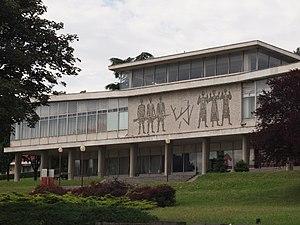
Le musée d'histoire de la Yougoslavie a été créé en 1996 à la suite d'une décision du gouvernement de la République fédérale de Yougoslavie réunissant en une même entité le Centre mémoriel « Josip Broz Tito » et le Musée de la Révolution. Le musée est aujourd'hui constitué de quatre ensembles : la Kuća cveća, le Stari muzej, le Muzej 25. maj et une galerie situé sur la Place Nikola Pašić à Belgrade.